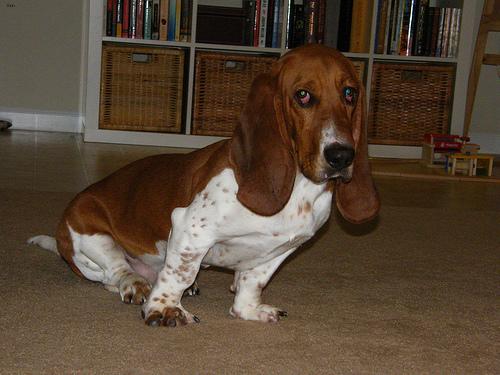
Breed: basset hound